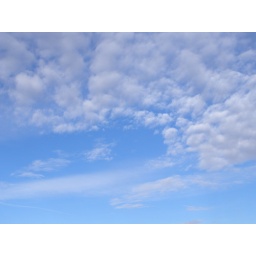
the sky at noon in calgary , out my window